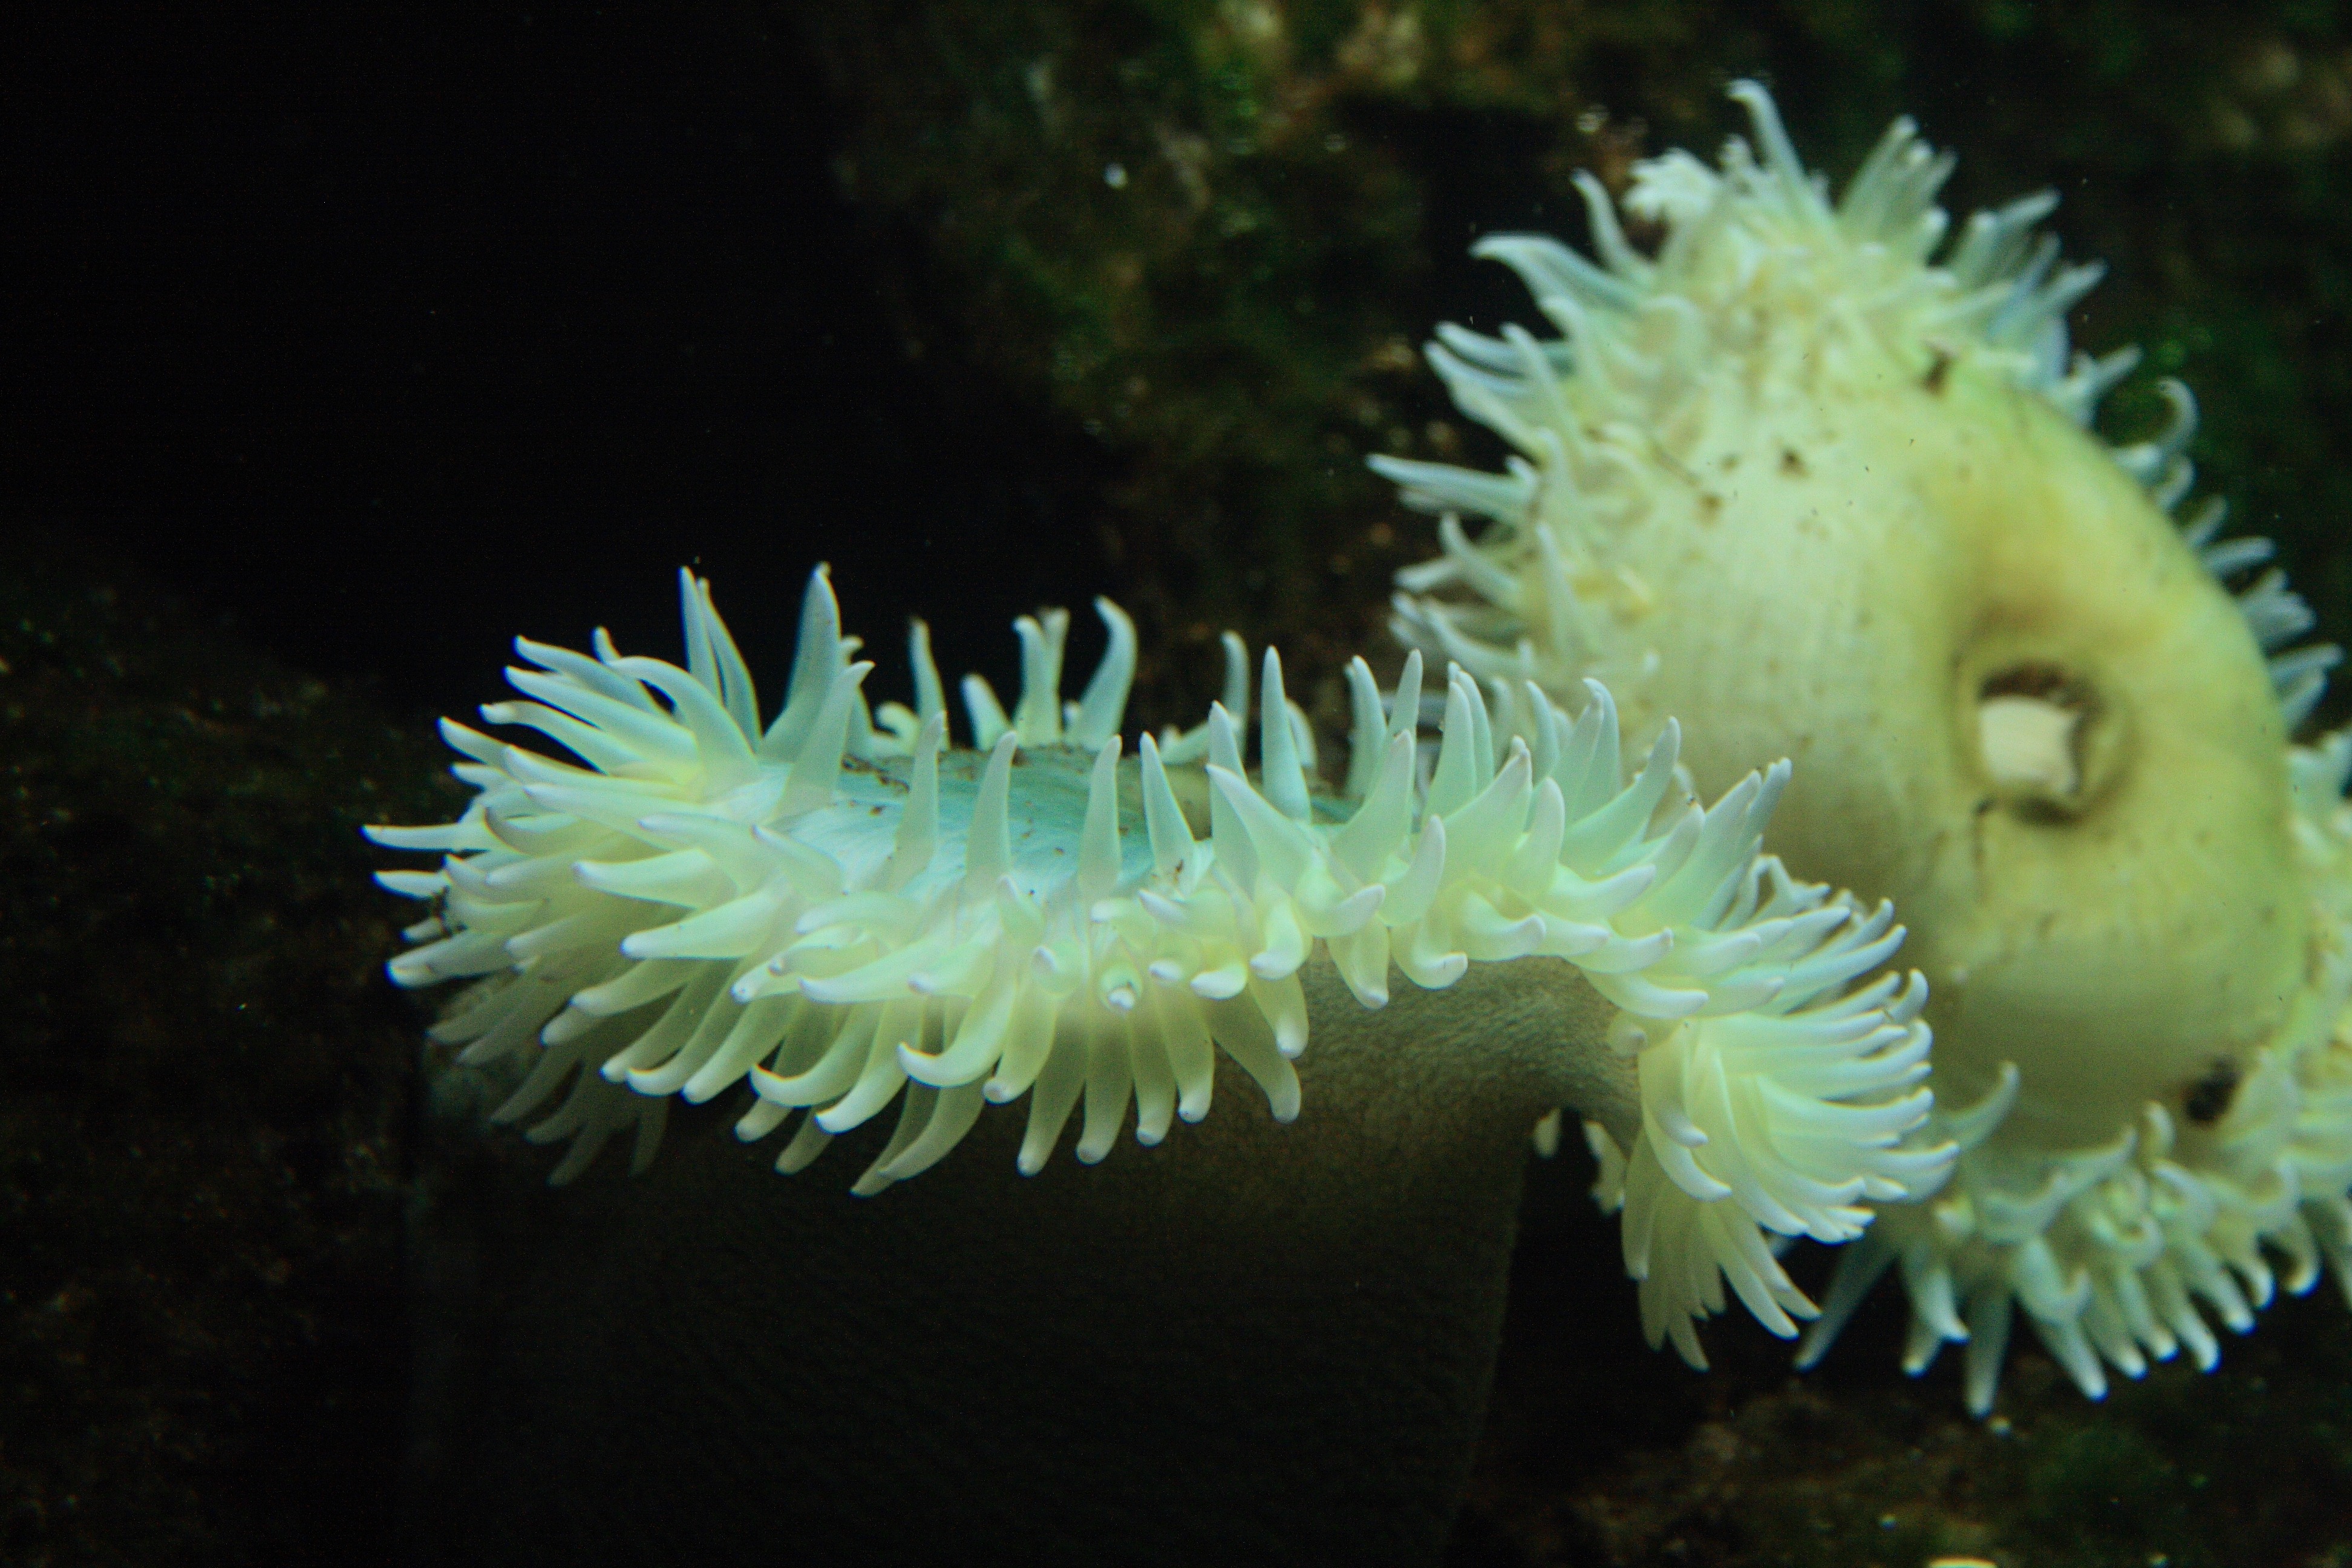
sea, water, underwater, biology, fish, fauna, coral, invertebrate, reef, macro photography, organism, sea anemone, marine biology, marine invertebrates, pomacentridae